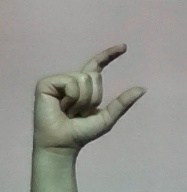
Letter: dal